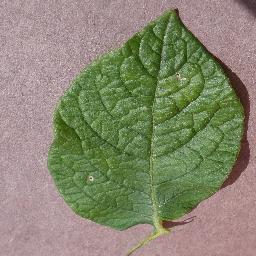
Label: Potato___healthy